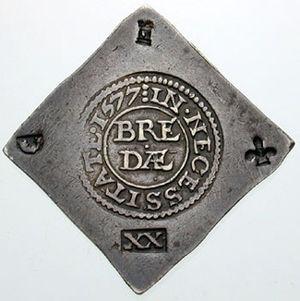
Une monnaie de siège est une monnaie frappée en temps de guerre ou de siège en peu d'exemplaires pour limiter la perte des liquidités et pouvoir donner un salaire aux habitants. Cette frappe spéciale est d'autant plus nécessaire que les habitants sous le siège ont tendance à thésauriser la monnaie antérieure.
En 1577, durant la guerre de Quatre-Vingts Ans, le contrôle de la ville de Bréda, aux Pays-Bas, devait être transféré des tercios de l'Empire espagnol aux États généraux des Pays-Bas, en vertu des accords signés lors de la Pacification de Gand cette même année.